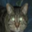
Label: cat